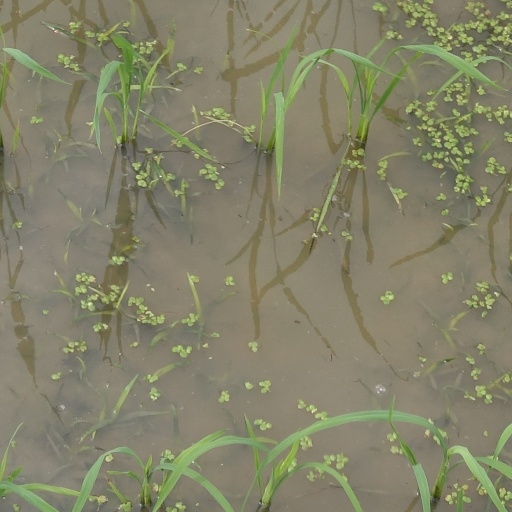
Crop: rice